Why Shoot the Teacher?

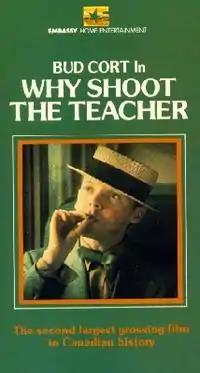
VHS box art

Why Shoot the Teacher? is a 1977 Canadian comedy-drama film directed by Silvio Narizzano and starring Bud Cort, Samantha Eggar, Kenneth Griffith, and Chris Wiggins. It is based on a book of the same name by Max Braithwaite.